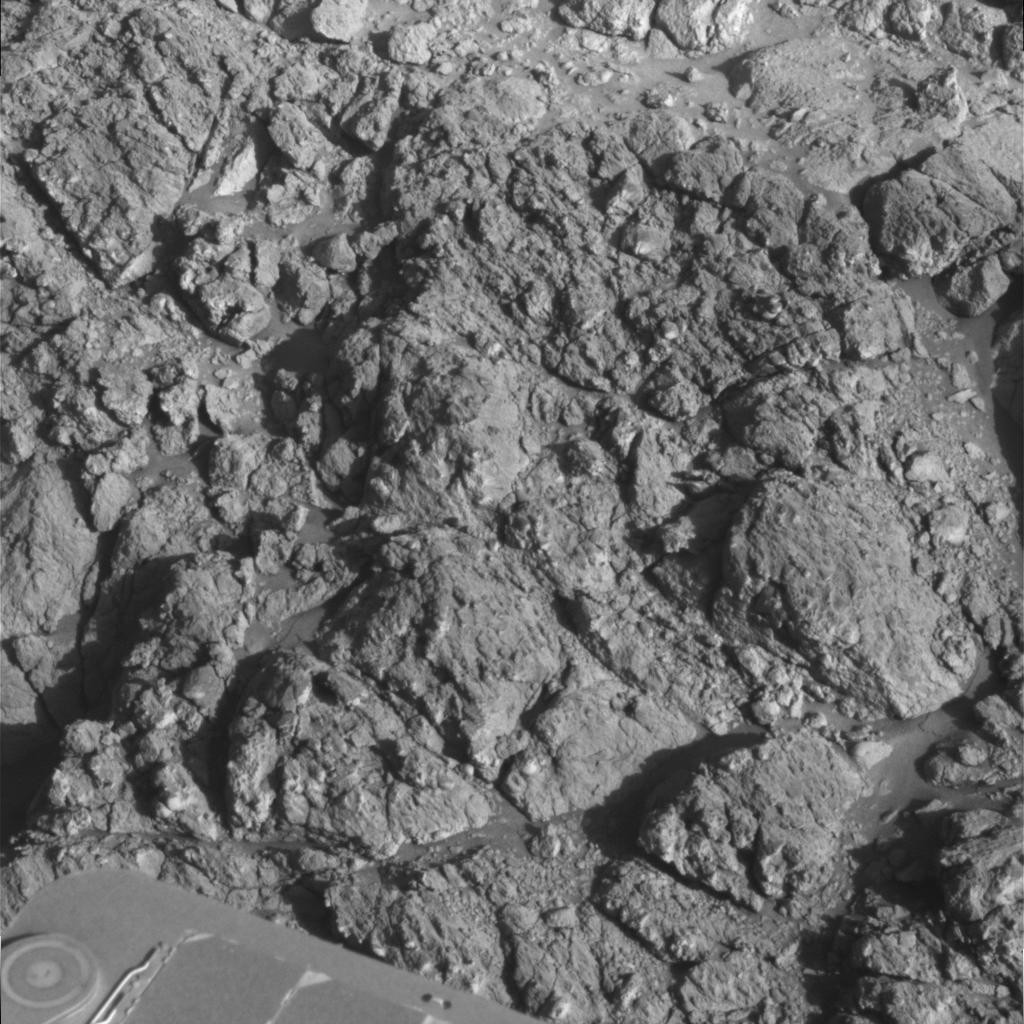
Surface features visible: Rover Deck, Rock Outcrops, Clasts, Rock (Linear Features), Soil, Nearby Surface, Rover Parts